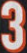
Number: 3